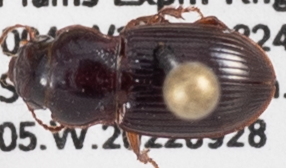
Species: Cratacanthus dubius
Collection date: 2022-09-28
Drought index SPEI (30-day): -0.462
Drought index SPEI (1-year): -1.642
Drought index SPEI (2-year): -1.084